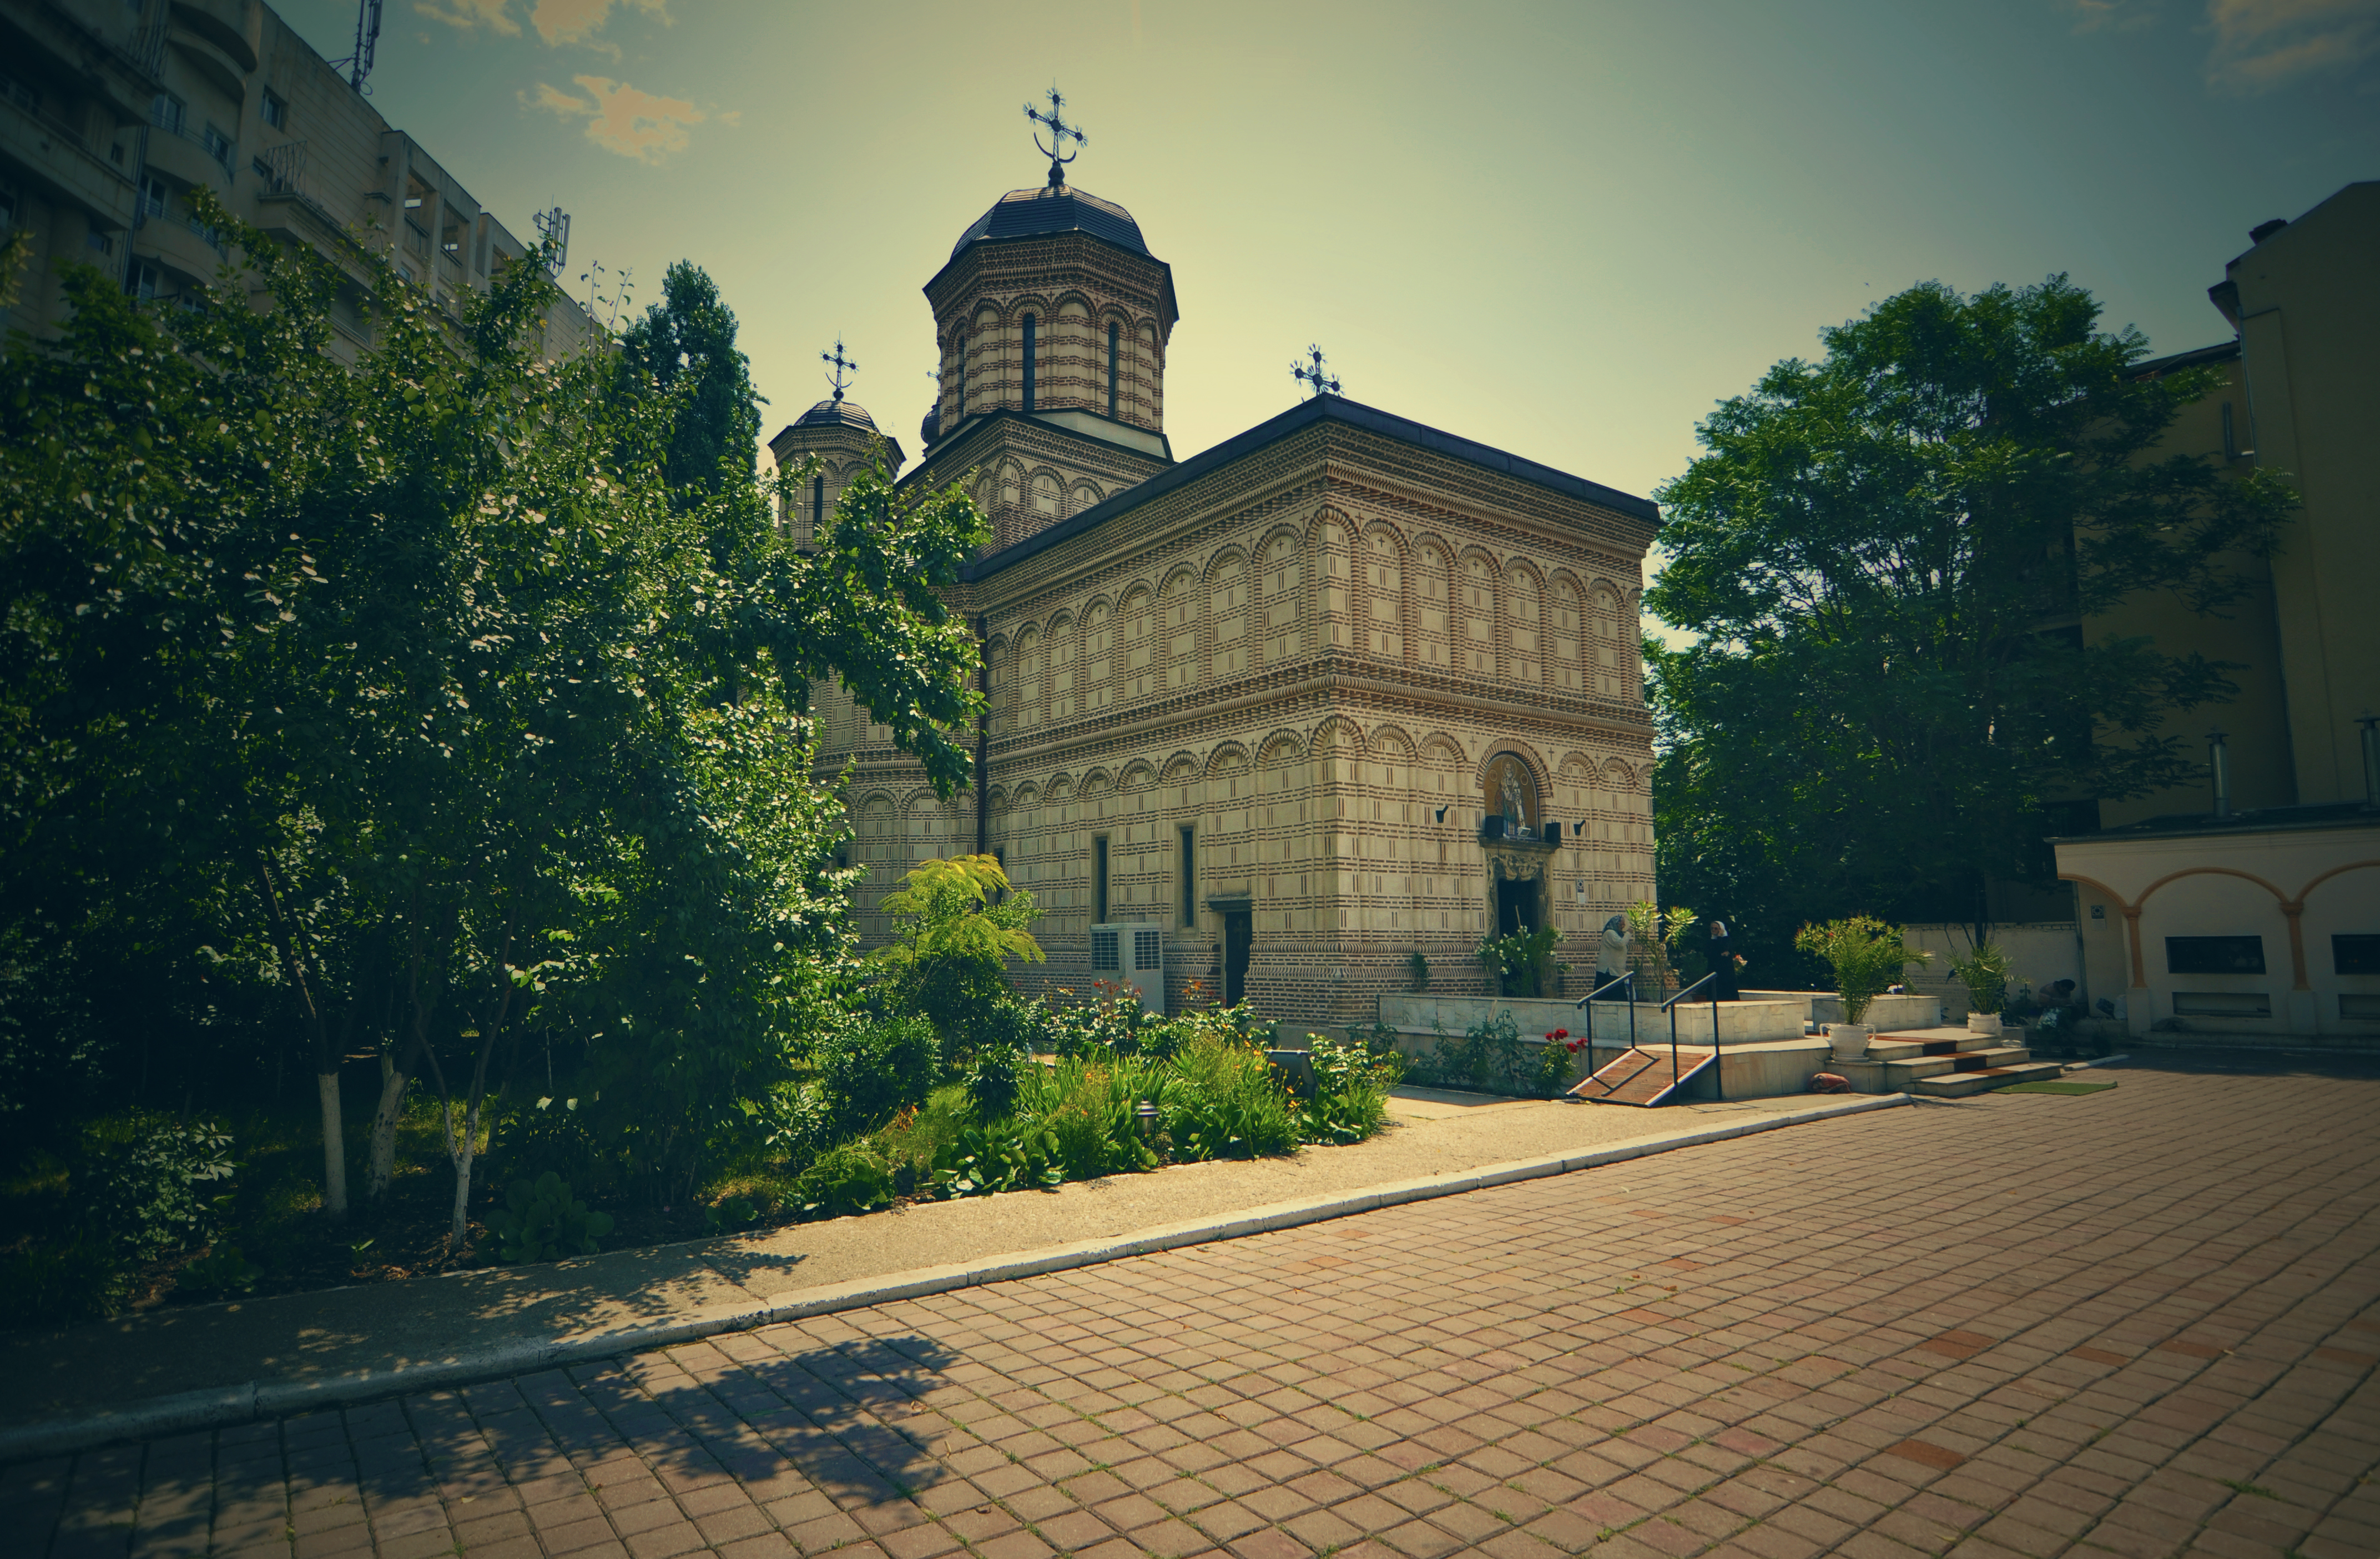
architecture, street, house, building, chateau, city, urban, cityscape, landmark, church, decay, ruin, place of worship, power, monastery, state, center, history, communism, planning, orthodox, heritage, estate, destruction, demolition, romania, relocation, bucharest, civic, translation, 1980s, biserica, arhitectura, orthodoxy, romanian, patrimoniu, istorie, manastirea, manastire, bucuresti, centrul, translatare, nicolae, totalitarian, socialism, ceausescu, dictatorship, statism, systematization, translare, etatism, planificare, sistematizarea, uranus, relocate, 1726, voda, mihai, mihaivoda, manasrirea, lmibiima1964401, ceausima, urban area